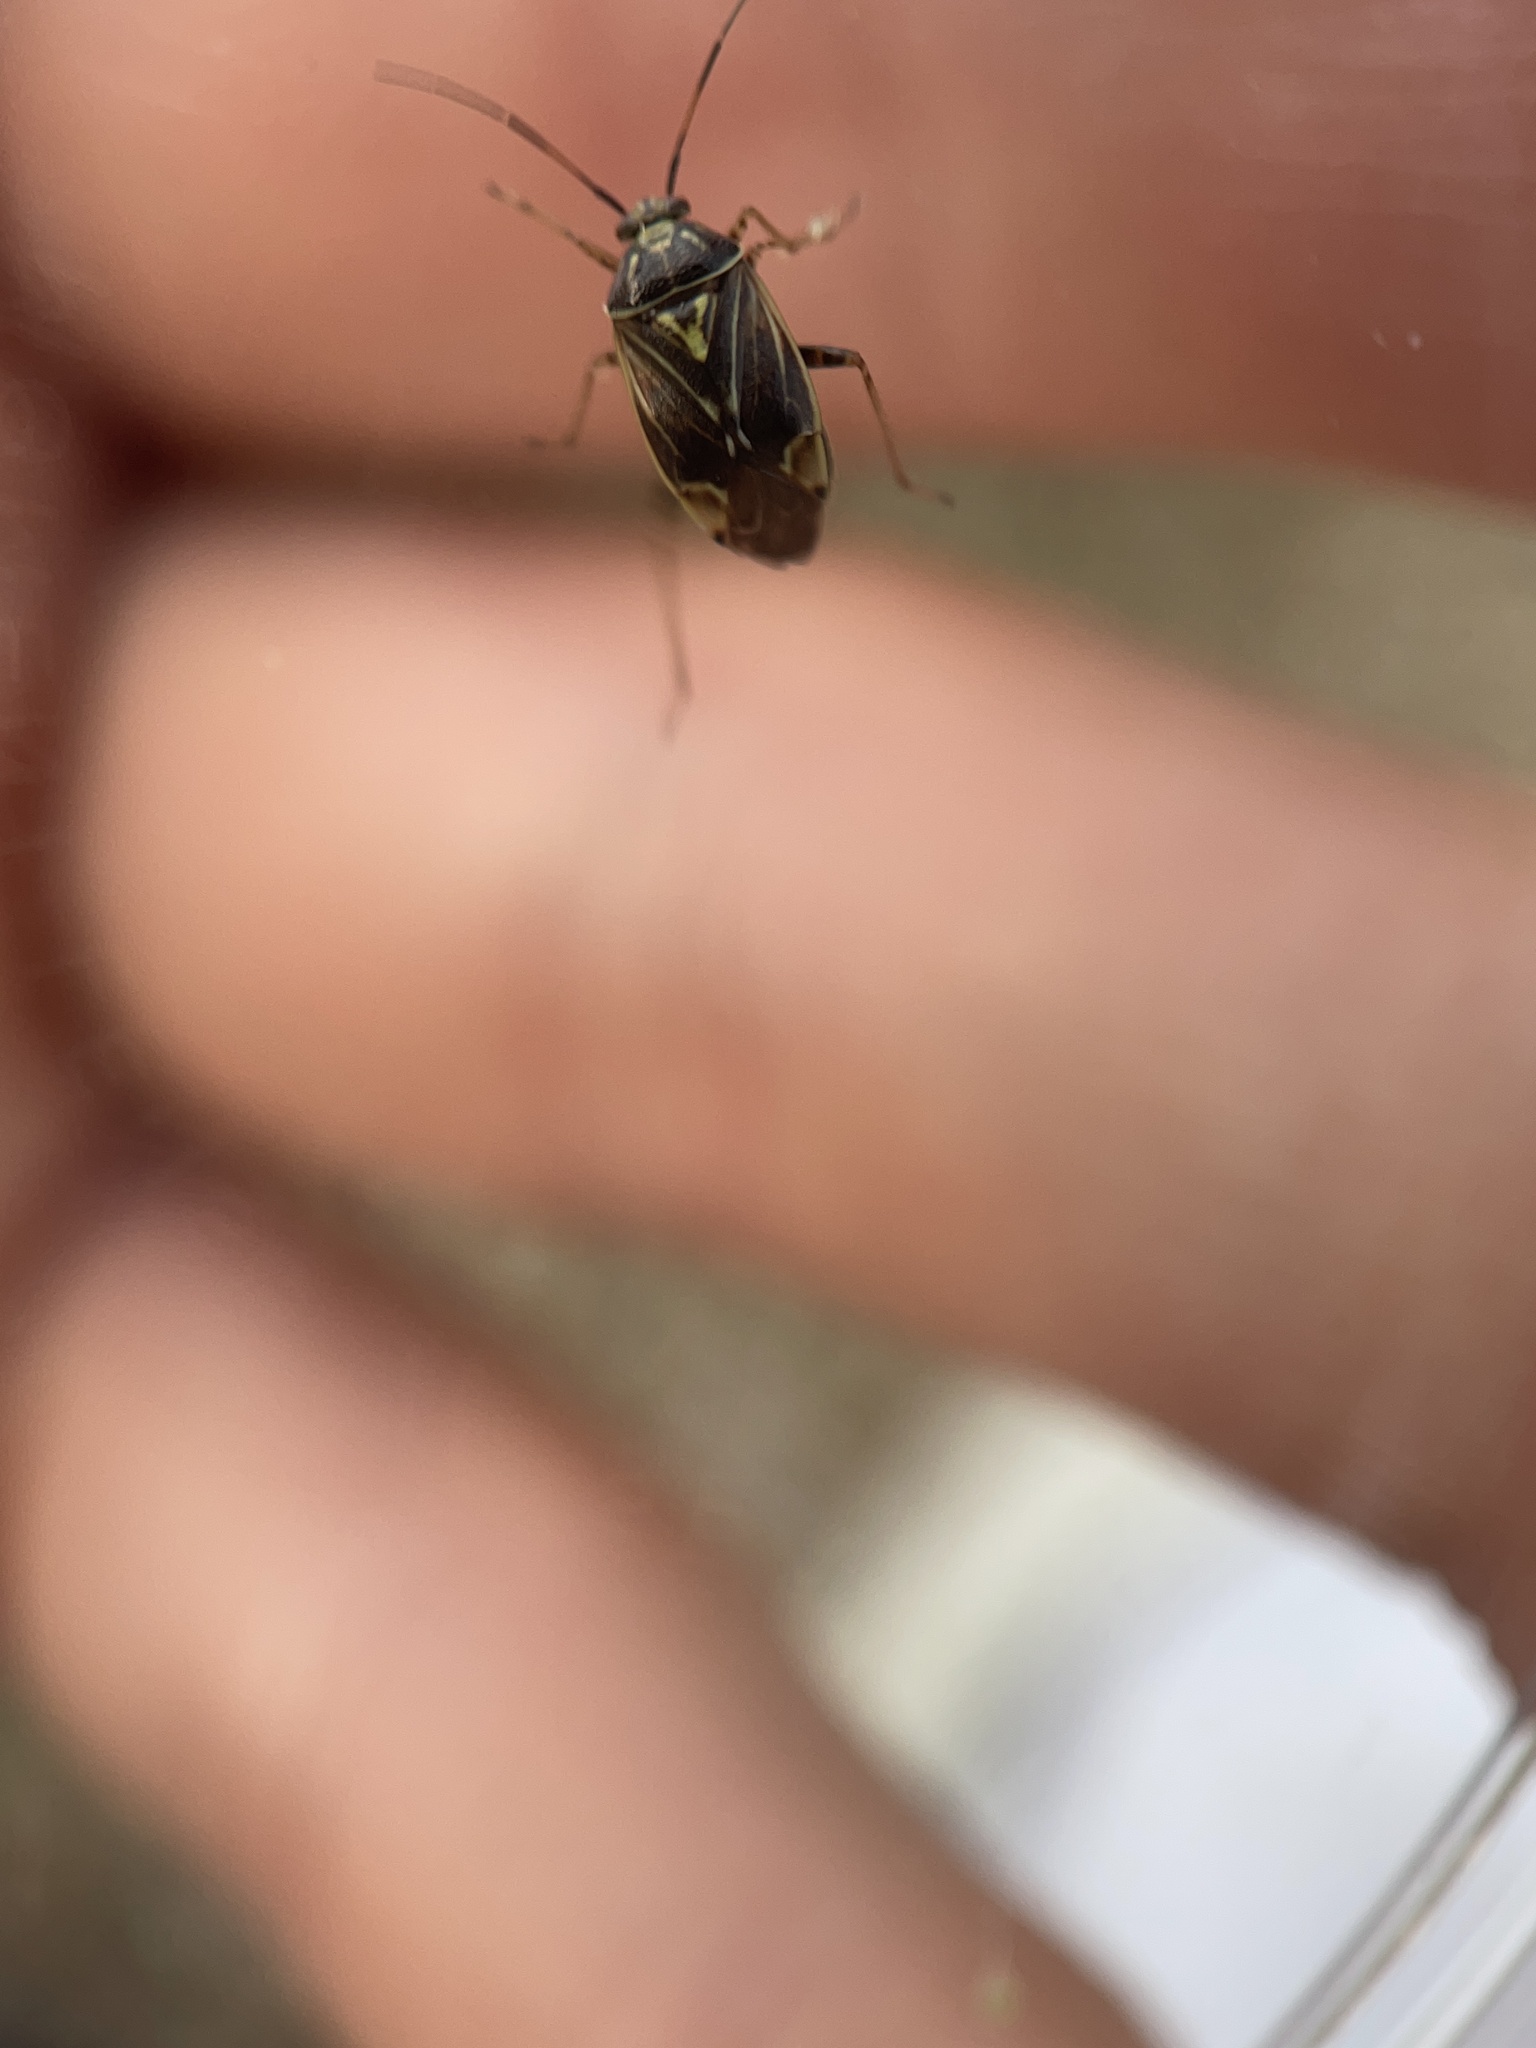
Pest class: lygus_bug